M1917 Browning machine gun

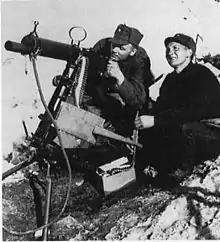
Norwegian M/29 in anti-aircraft configuration on the Narvik front, 1940

The Model 1917 was called to service again in the Korean War. On at least one occasion, U.S. soldiers in the Korean War urinated on the gun when water-cooling had failed in the frigid temperatures of the Korean winter. The Model 1917 was slowly phased out of military service in the late-1960s in favor of the much lighter M60 machine gun chambered in the new 7.62 mm NATO cartridge.